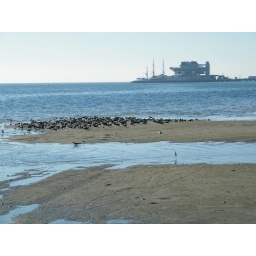
black skimmers settled on sand bar with the Pier in the background